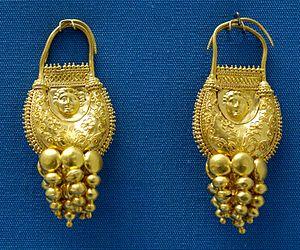
Boucles d'oreilles à pendants en forme d'amphores. Or, IIe-Ier siècles av. J.-C.